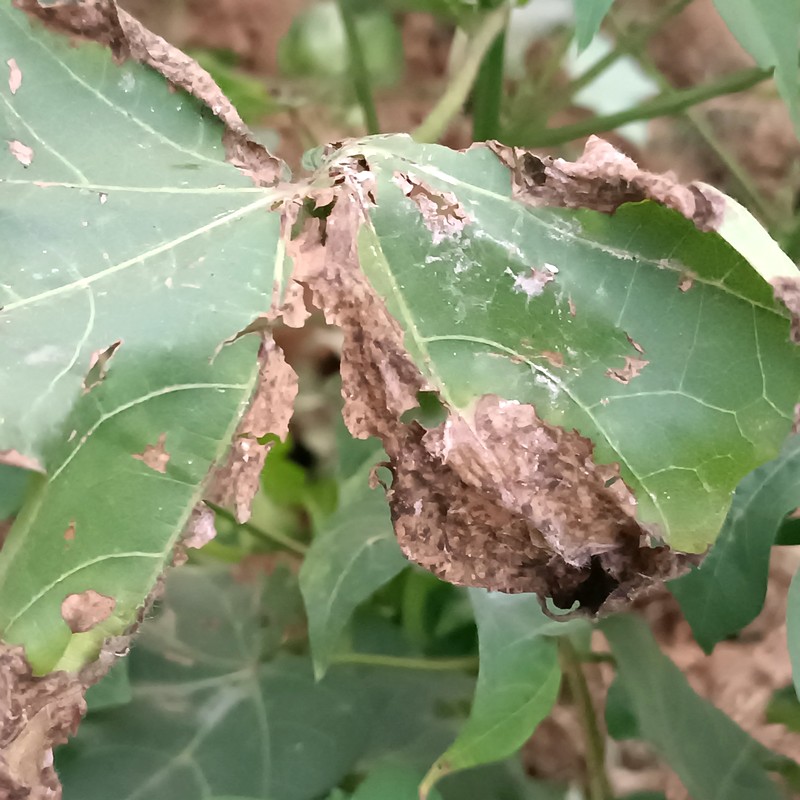
Label: Leaf Hopper Jassids